Herpesviridae

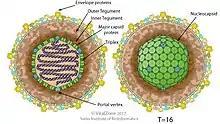
Schematic drawing of a "Herpesviridae" virion

All members of the "Herpesviridae" share a common structure; a relatively large, monopartite, double-stranded, linear DNA genome encoding 100–200 genes encased within an icosahedral protein cage (with T=16 symmetry) called the capsid, which is itself wrapped in a protein layer called the tegument containing both viral proteins and viral mRNAs and a lipid bilayer membrane called the envelope. This whole particle is known as a virion.